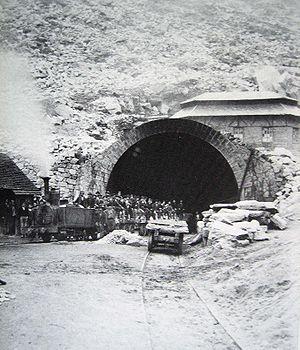
Le premier tunnel du Saint-Gothard, tunnel ferroviaire à double voie de 15 km de long, fut construit de 1872 à 1881, mille mètres plus bas que le col alpin du même nom, qui culmine à 2 108 m. Il relie Göschenen au nord, dans le canton d'Uri à Airolo dans le canton du Tessin.
1880 est une année bissextile commençant un jeudi.
L'économie de la Suisse figure parmi les plus prospères et les plus développées au monde en dépit de l'absence de matières premières et de son absence de débouché maritime. Le taux de chômage y est structurellement bas, de même que le taux d'inflation. L'industrie, tournée vers l'exportation, est largement spécialisée dans les produits à haute valeur ajoutée.